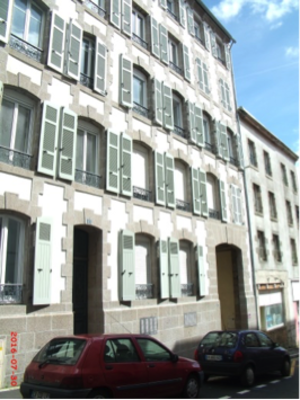
Maison de l'architecte Trischler (1815-1879), Rue Vauban, Brest
Joseph Victor Édouard Tritschler fut un entrepreneur français.